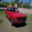
Label: automobile